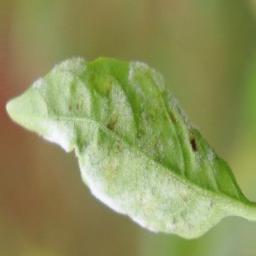
Label: powdery mildew